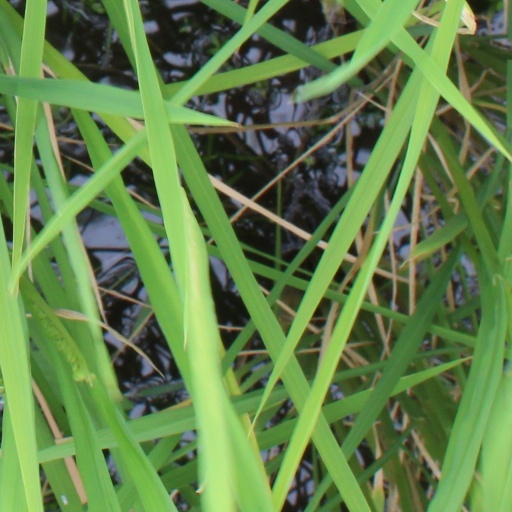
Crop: rice